Arnold Sommerfeld

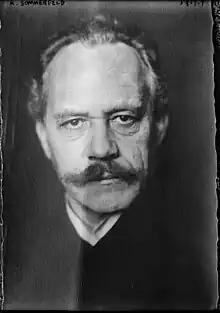
Sommerfeld, 1920s

Arnold Johannes Wilhelm Sommerfeld (5 December 1868 – 26 April 1951) was a German theoretical physicist who pioneered developments in atomic and quantum physics, and also educated and mentored many students for the new era of theoretical physics. He served as doctoral advisor and postdoc advisor to seven Nobel Prize winners and supervised at least 30 other famous physicists and chemists. Only J. J. Thomson's record of mentorship offers a comparable list of high-achieving students.